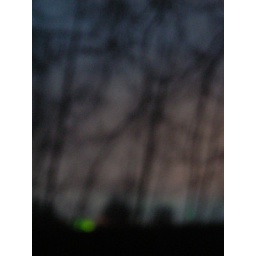
building across the river lit up by green lights.unmodified.